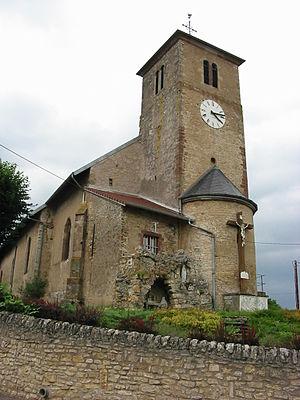
Flin est une commune française située dans le département de Meurthe-et-Moselle en région Grand Est.